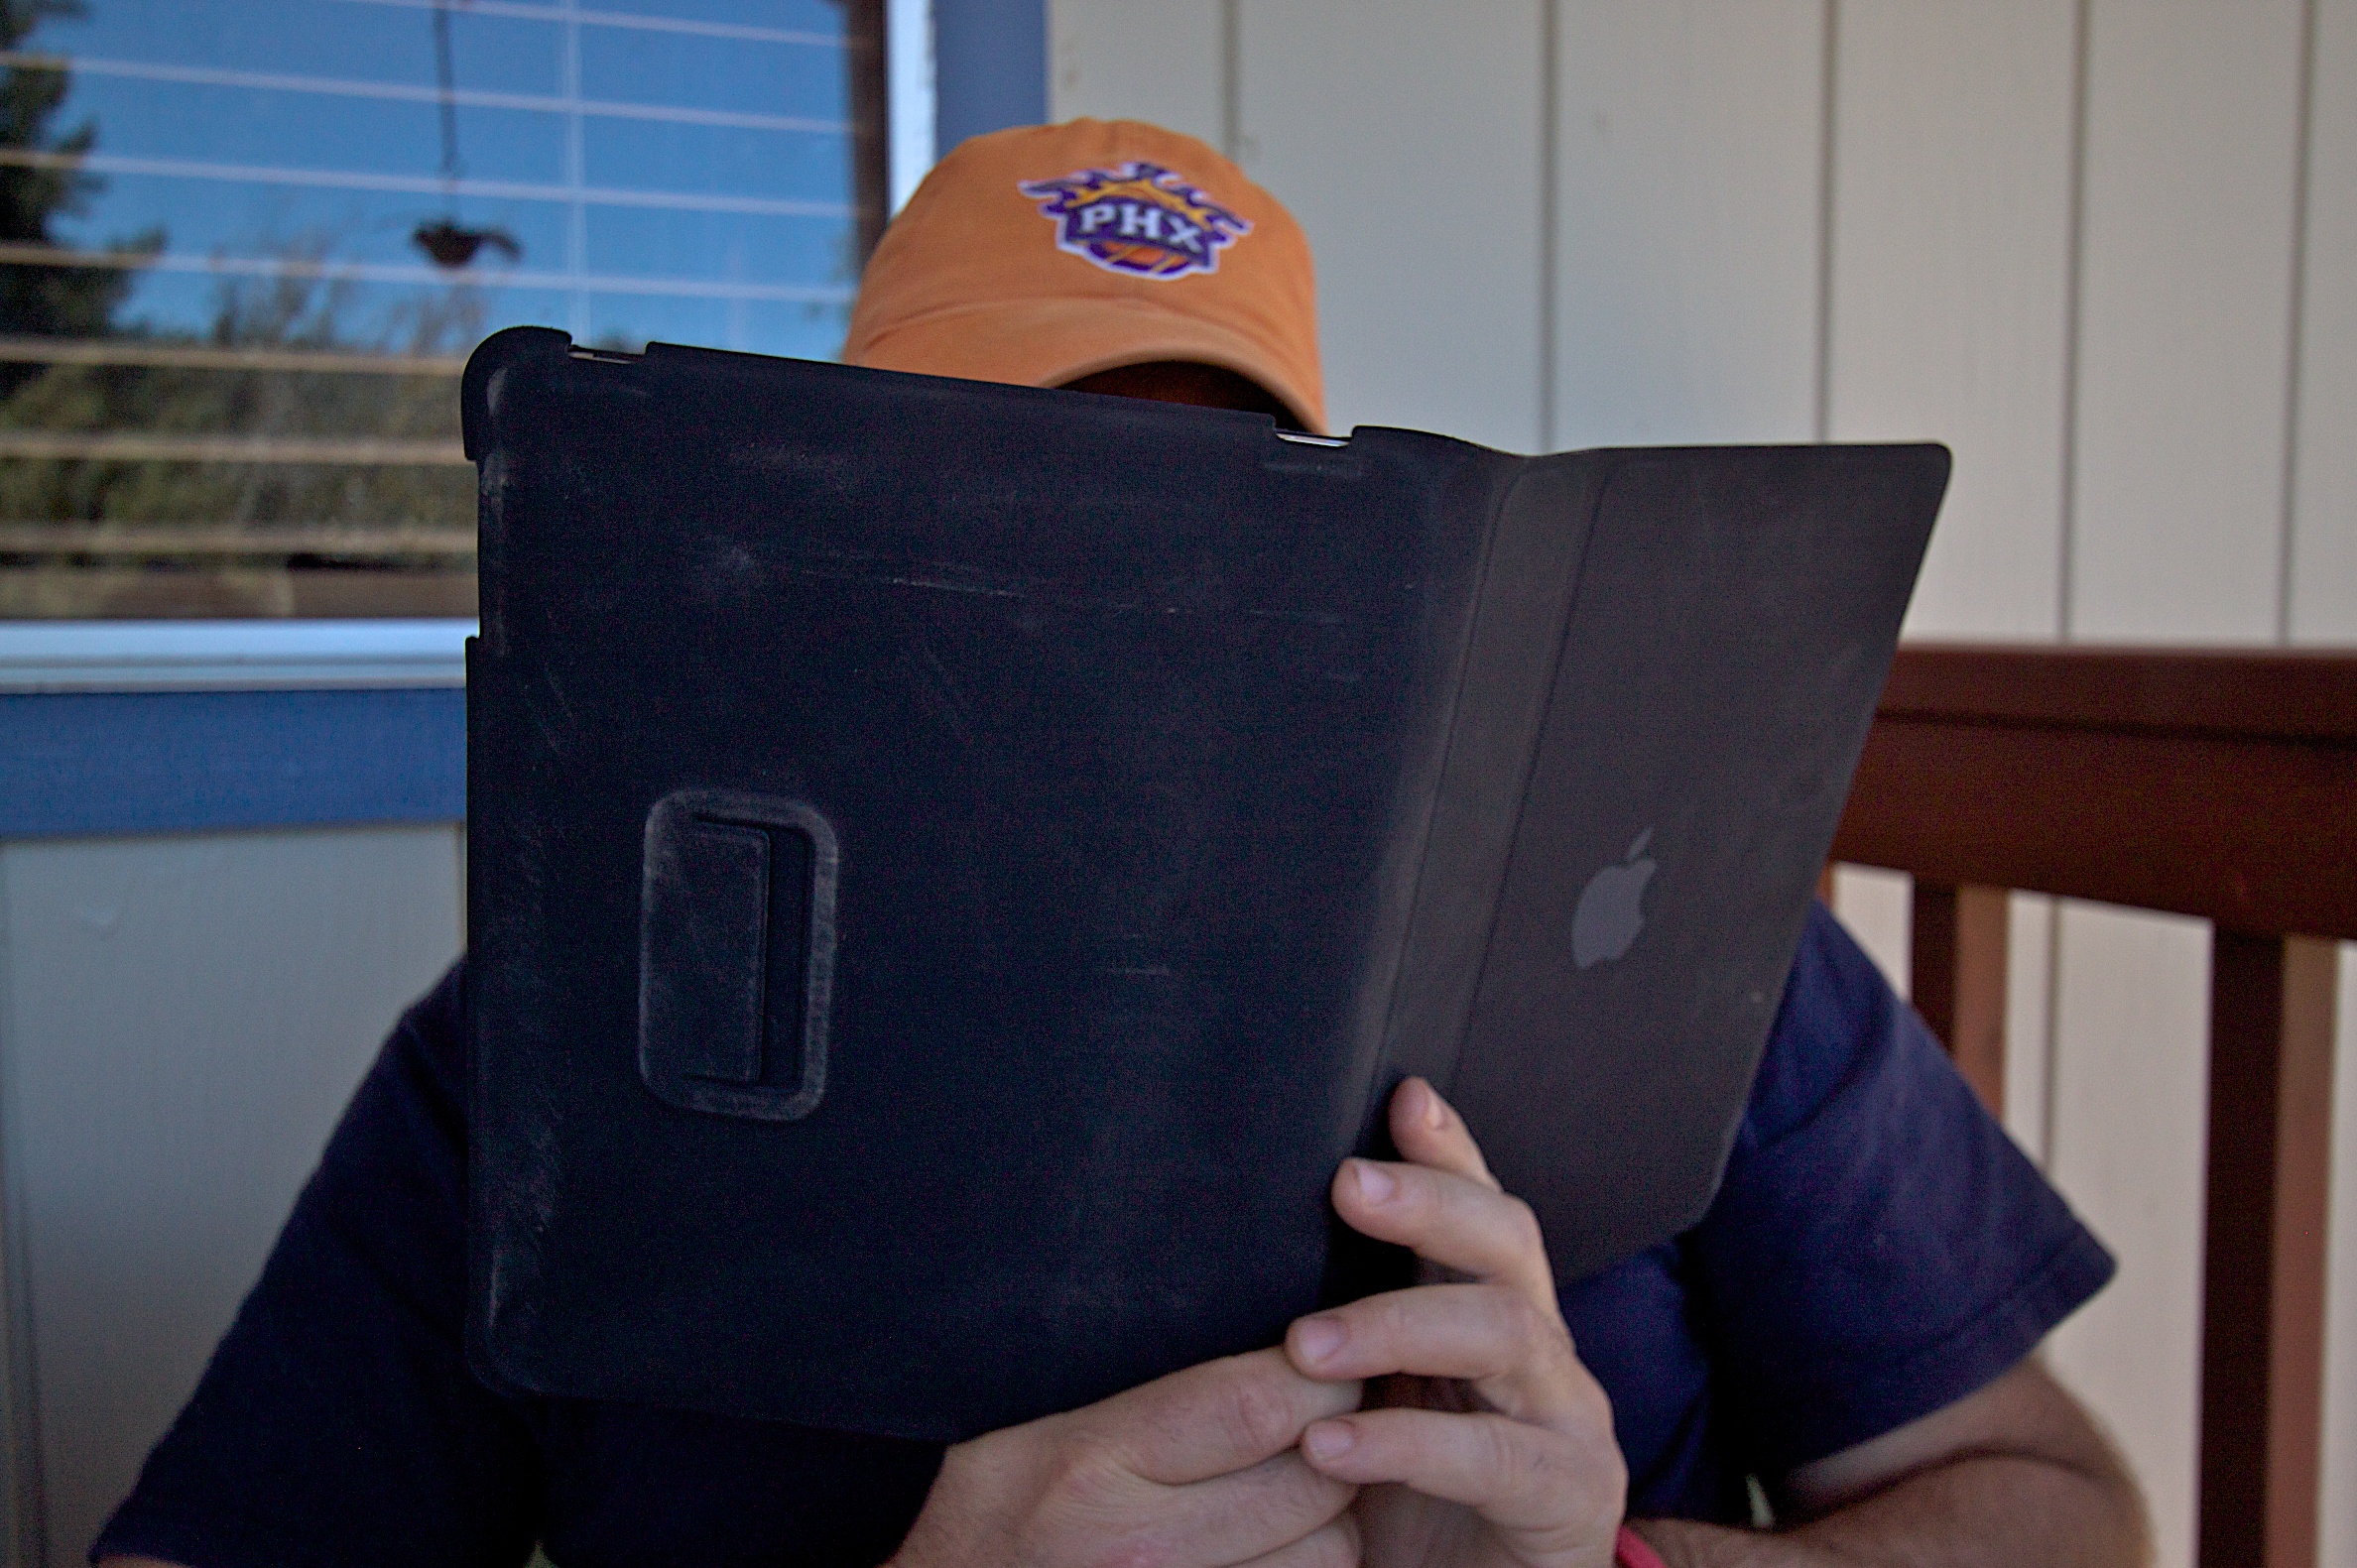
hand, blue, arm